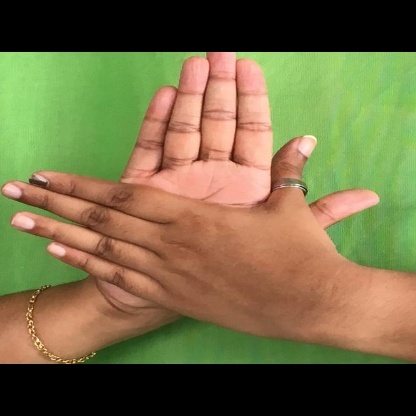
Mudra: Chakra